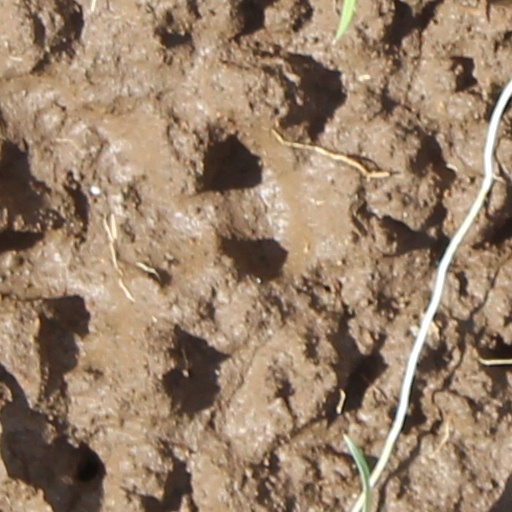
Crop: wheat